Pall Mall Stakes

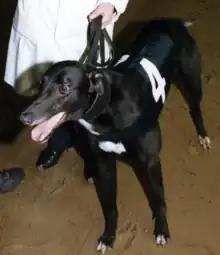
Night Trooper in 1997

The Pall Mall Stakes is a prestigious greyhound racing competition held at Oxford Stadium. The event is classified as a category one race.